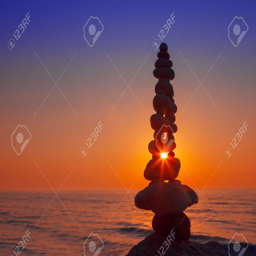
concept of harmony and balance .